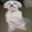
Label: dog